Illinois Public Access Counselor

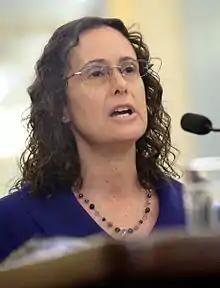
Attorney General Lisa Madigan created the Public Access Counselor position in 2004.

Attorney General Lisa Madigan established the Public Access and Opinions Division in December 2004, and appointed Terry Mutchler as the first Public Access Counselor. The PAC could mediate disputes and write letters to encourage public bodies to comply with FOIA. However, the PAC had no formal enforcement powers, and its capacities were merely advisory and non-binding. This left the practical burden on requesters to pursue lengthy, time-consuming litigation. Requesters were not likely to appeal to the courts, creating a natural deterrent that public bodies leveraged to avoid full compliance.